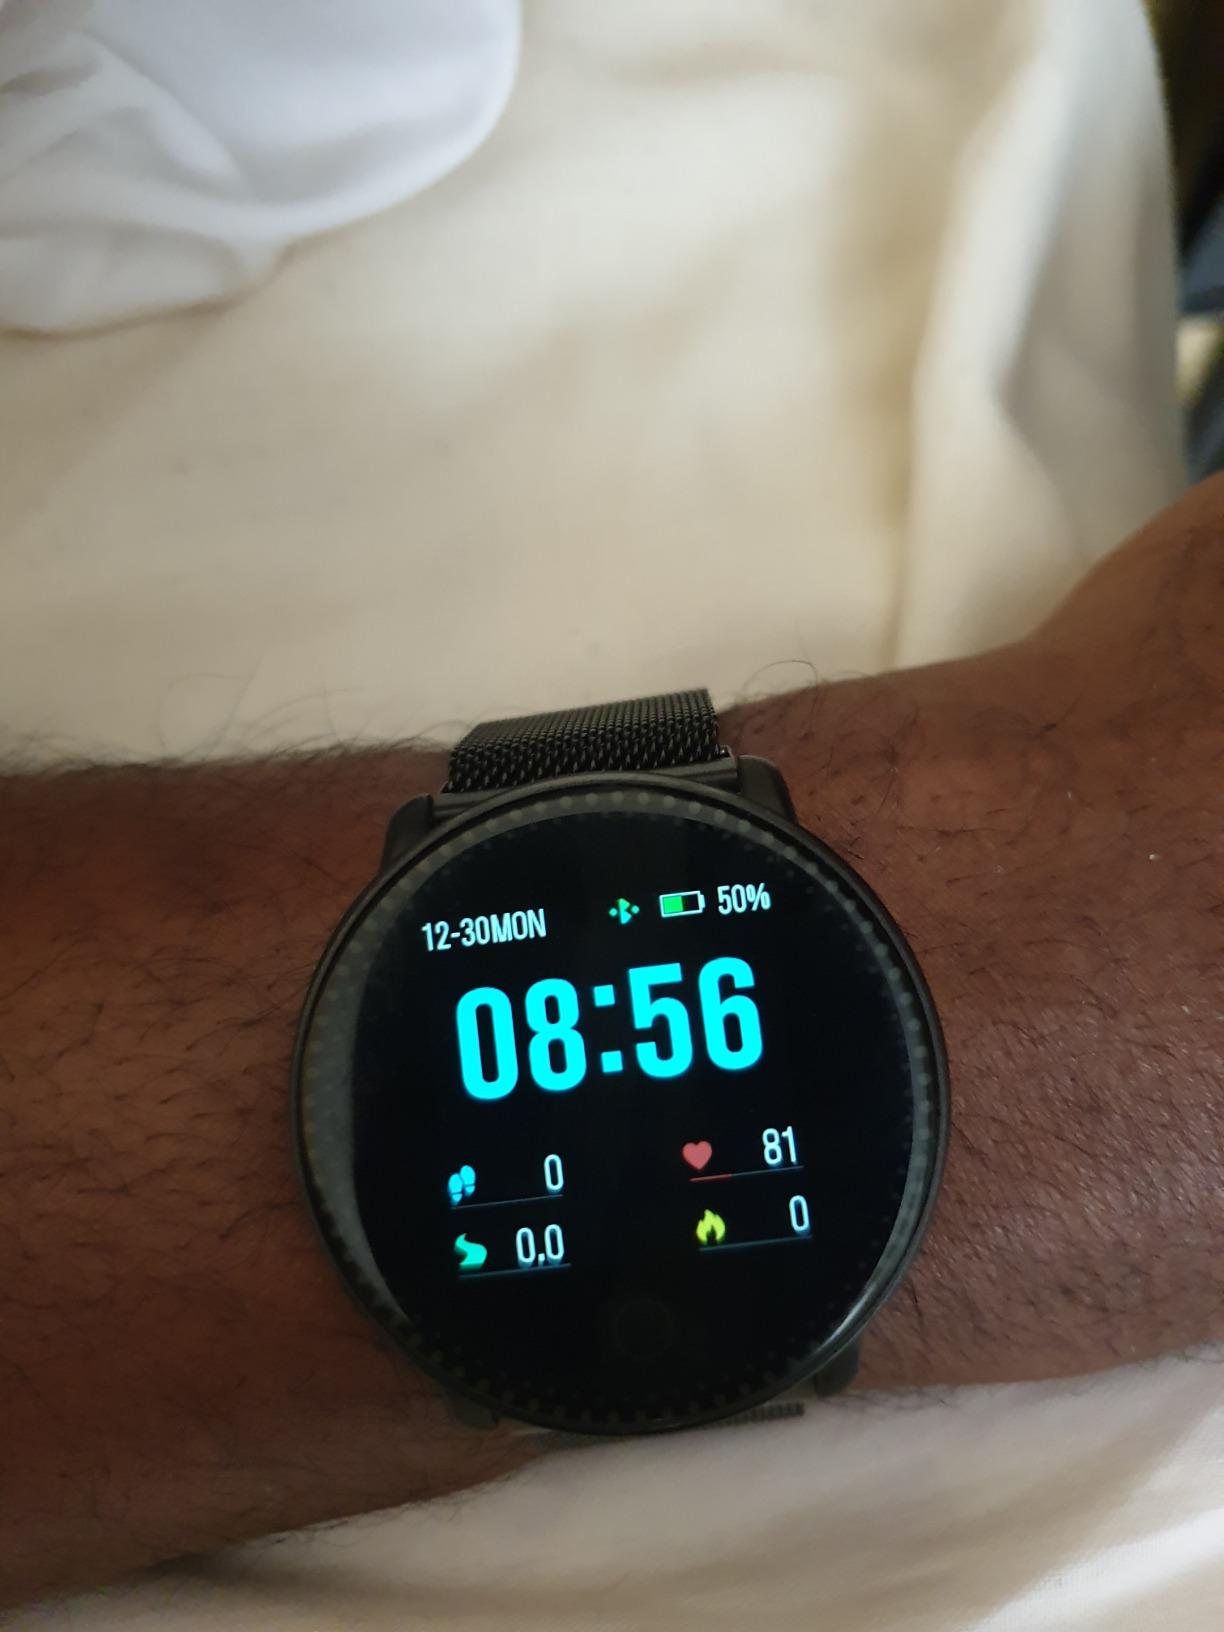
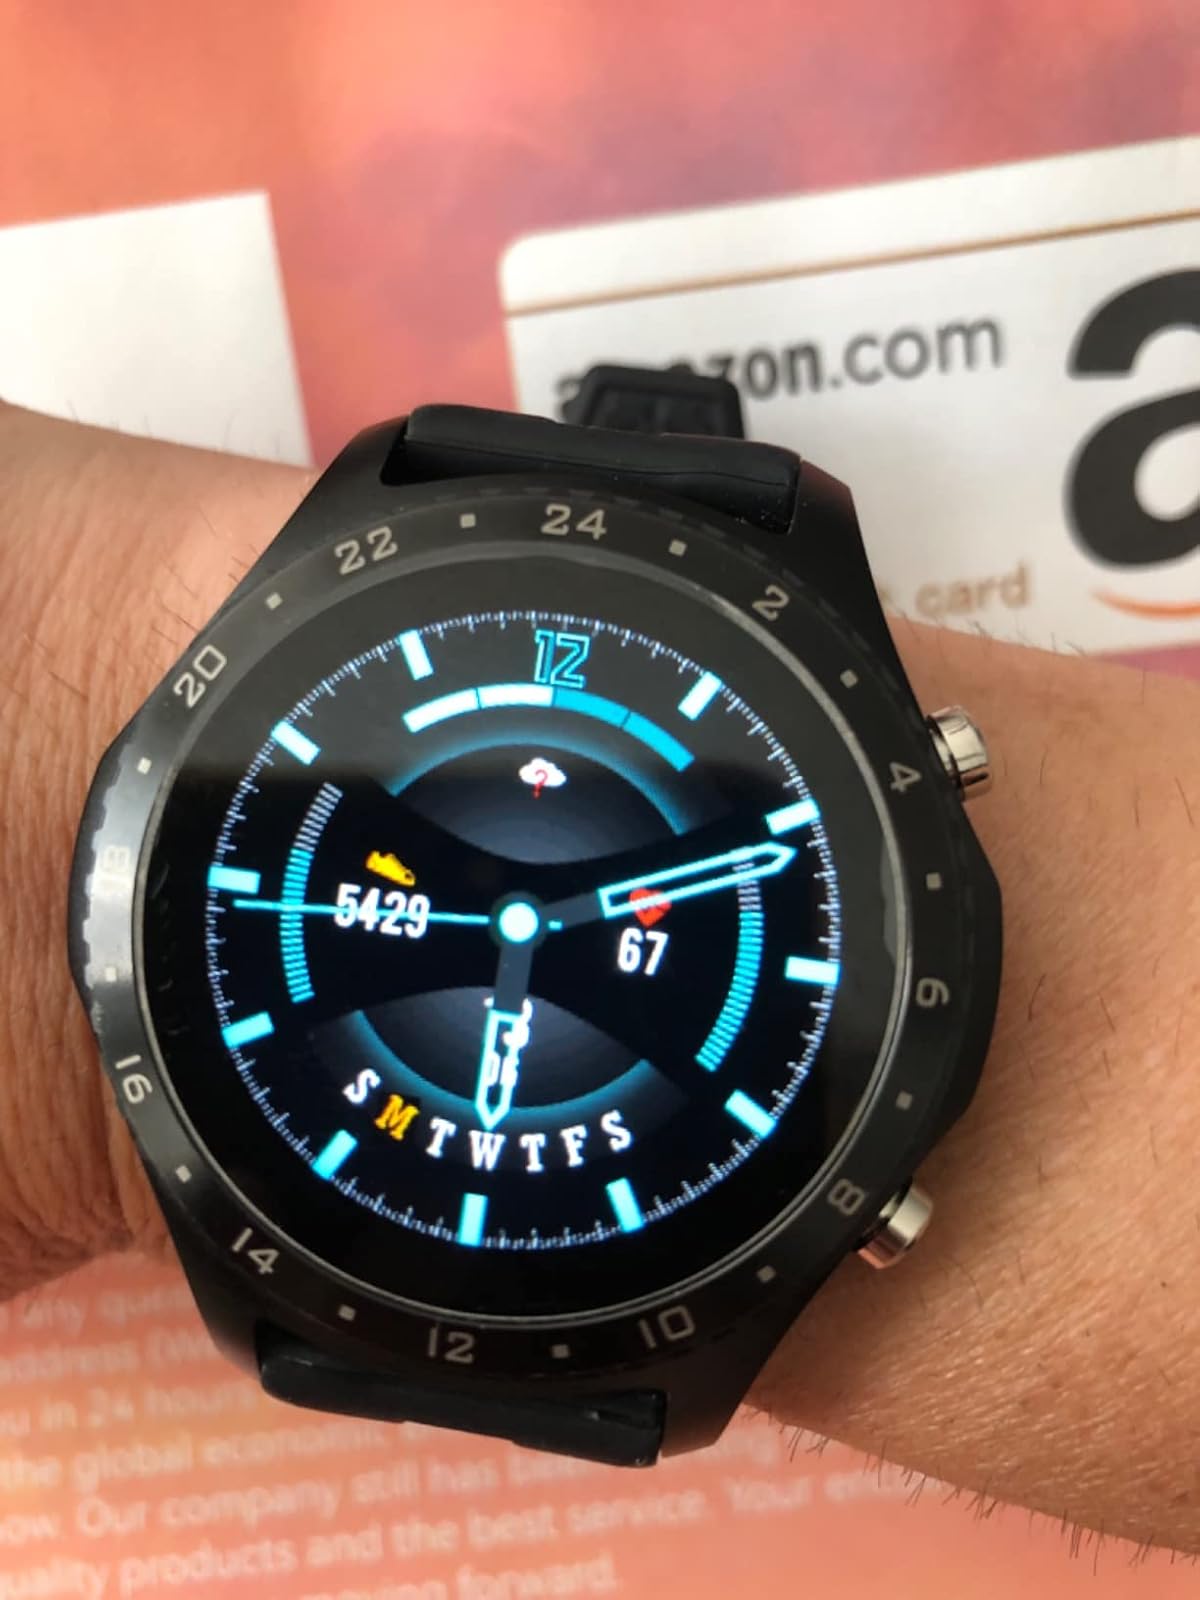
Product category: smartwatch
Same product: no